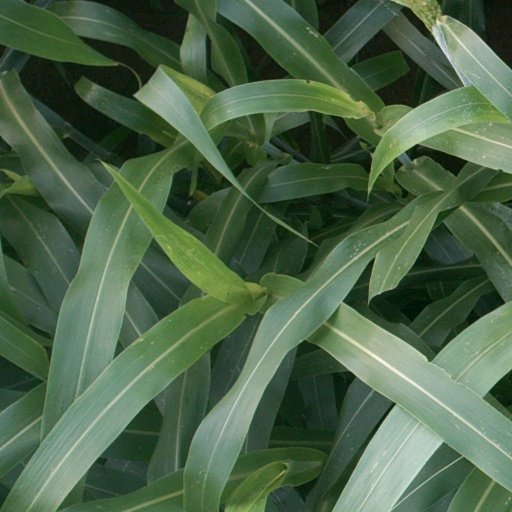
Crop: sorghum